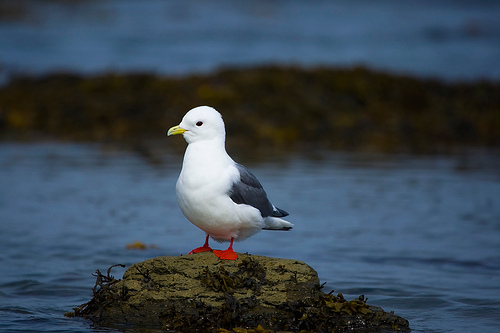
white bird with long yellow beak and red feet and grayish blue wing featherthe bird has a white body, black wings, and webbed orange feet.
bird has dark body feathers, white breast feather, thick beak, orange feet.
a small white waterfowl with a yellow beak, orange webbed feet, and black wings.
a bird with a yellow bill and red feet, white breast and black wings.
medium sized bird with yellow curved bill, orange webbed feet. white head nape and belly and grey wings
this bird is mostly white, except for a yellow bill, red webbed feet, and dark gray wings.
this bird is white with black and has a long, pointy beak.
this bird has wings that are grey and has a white billa large white and gray bird with yellow beak.
Species: Red Legged Kittiwake